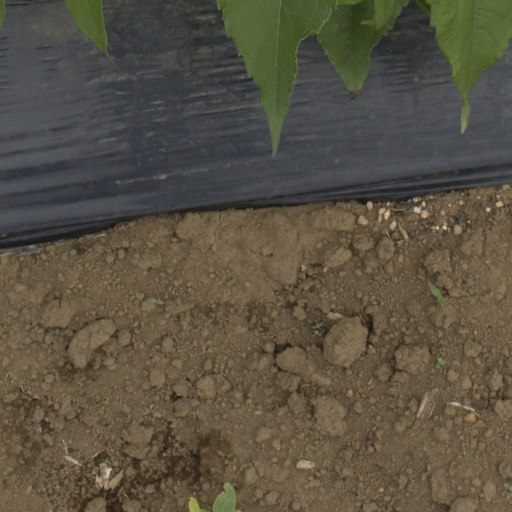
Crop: Jerusalem artichoke